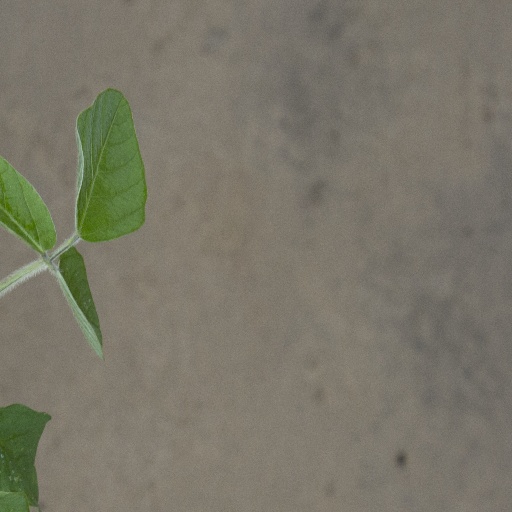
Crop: soybean